Battle of the Hongorai River

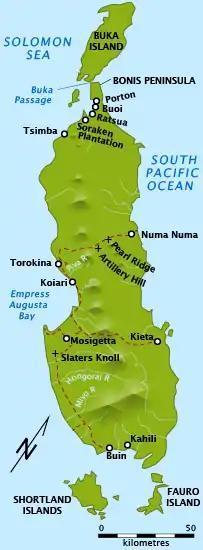
A map depicting an island with numerous trails marked on it moving east and west and north and south

Japanese forces had landed on Bougainville in early 1942, capturing it from the small force of Australians garrisoning the island. They had subsequently developed several airbases on the island, using it to conduct operations in the northern Solomon Islands and to attack the Allied lines of communication between the United States, Australia and the Southwest Pacific Area. These bases also helped protect Rabaul, the major Japanese garrison and naval base in Papua New Guinea, and throughout 1943, Allied planners determined that Bougainville was vital for neutralising the Japanese base around Rabaul.